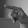
ASL letter: P